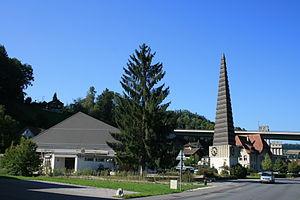
Flamatt est une localité suisse du canton de Fribourg, située dans le district de la Singine.